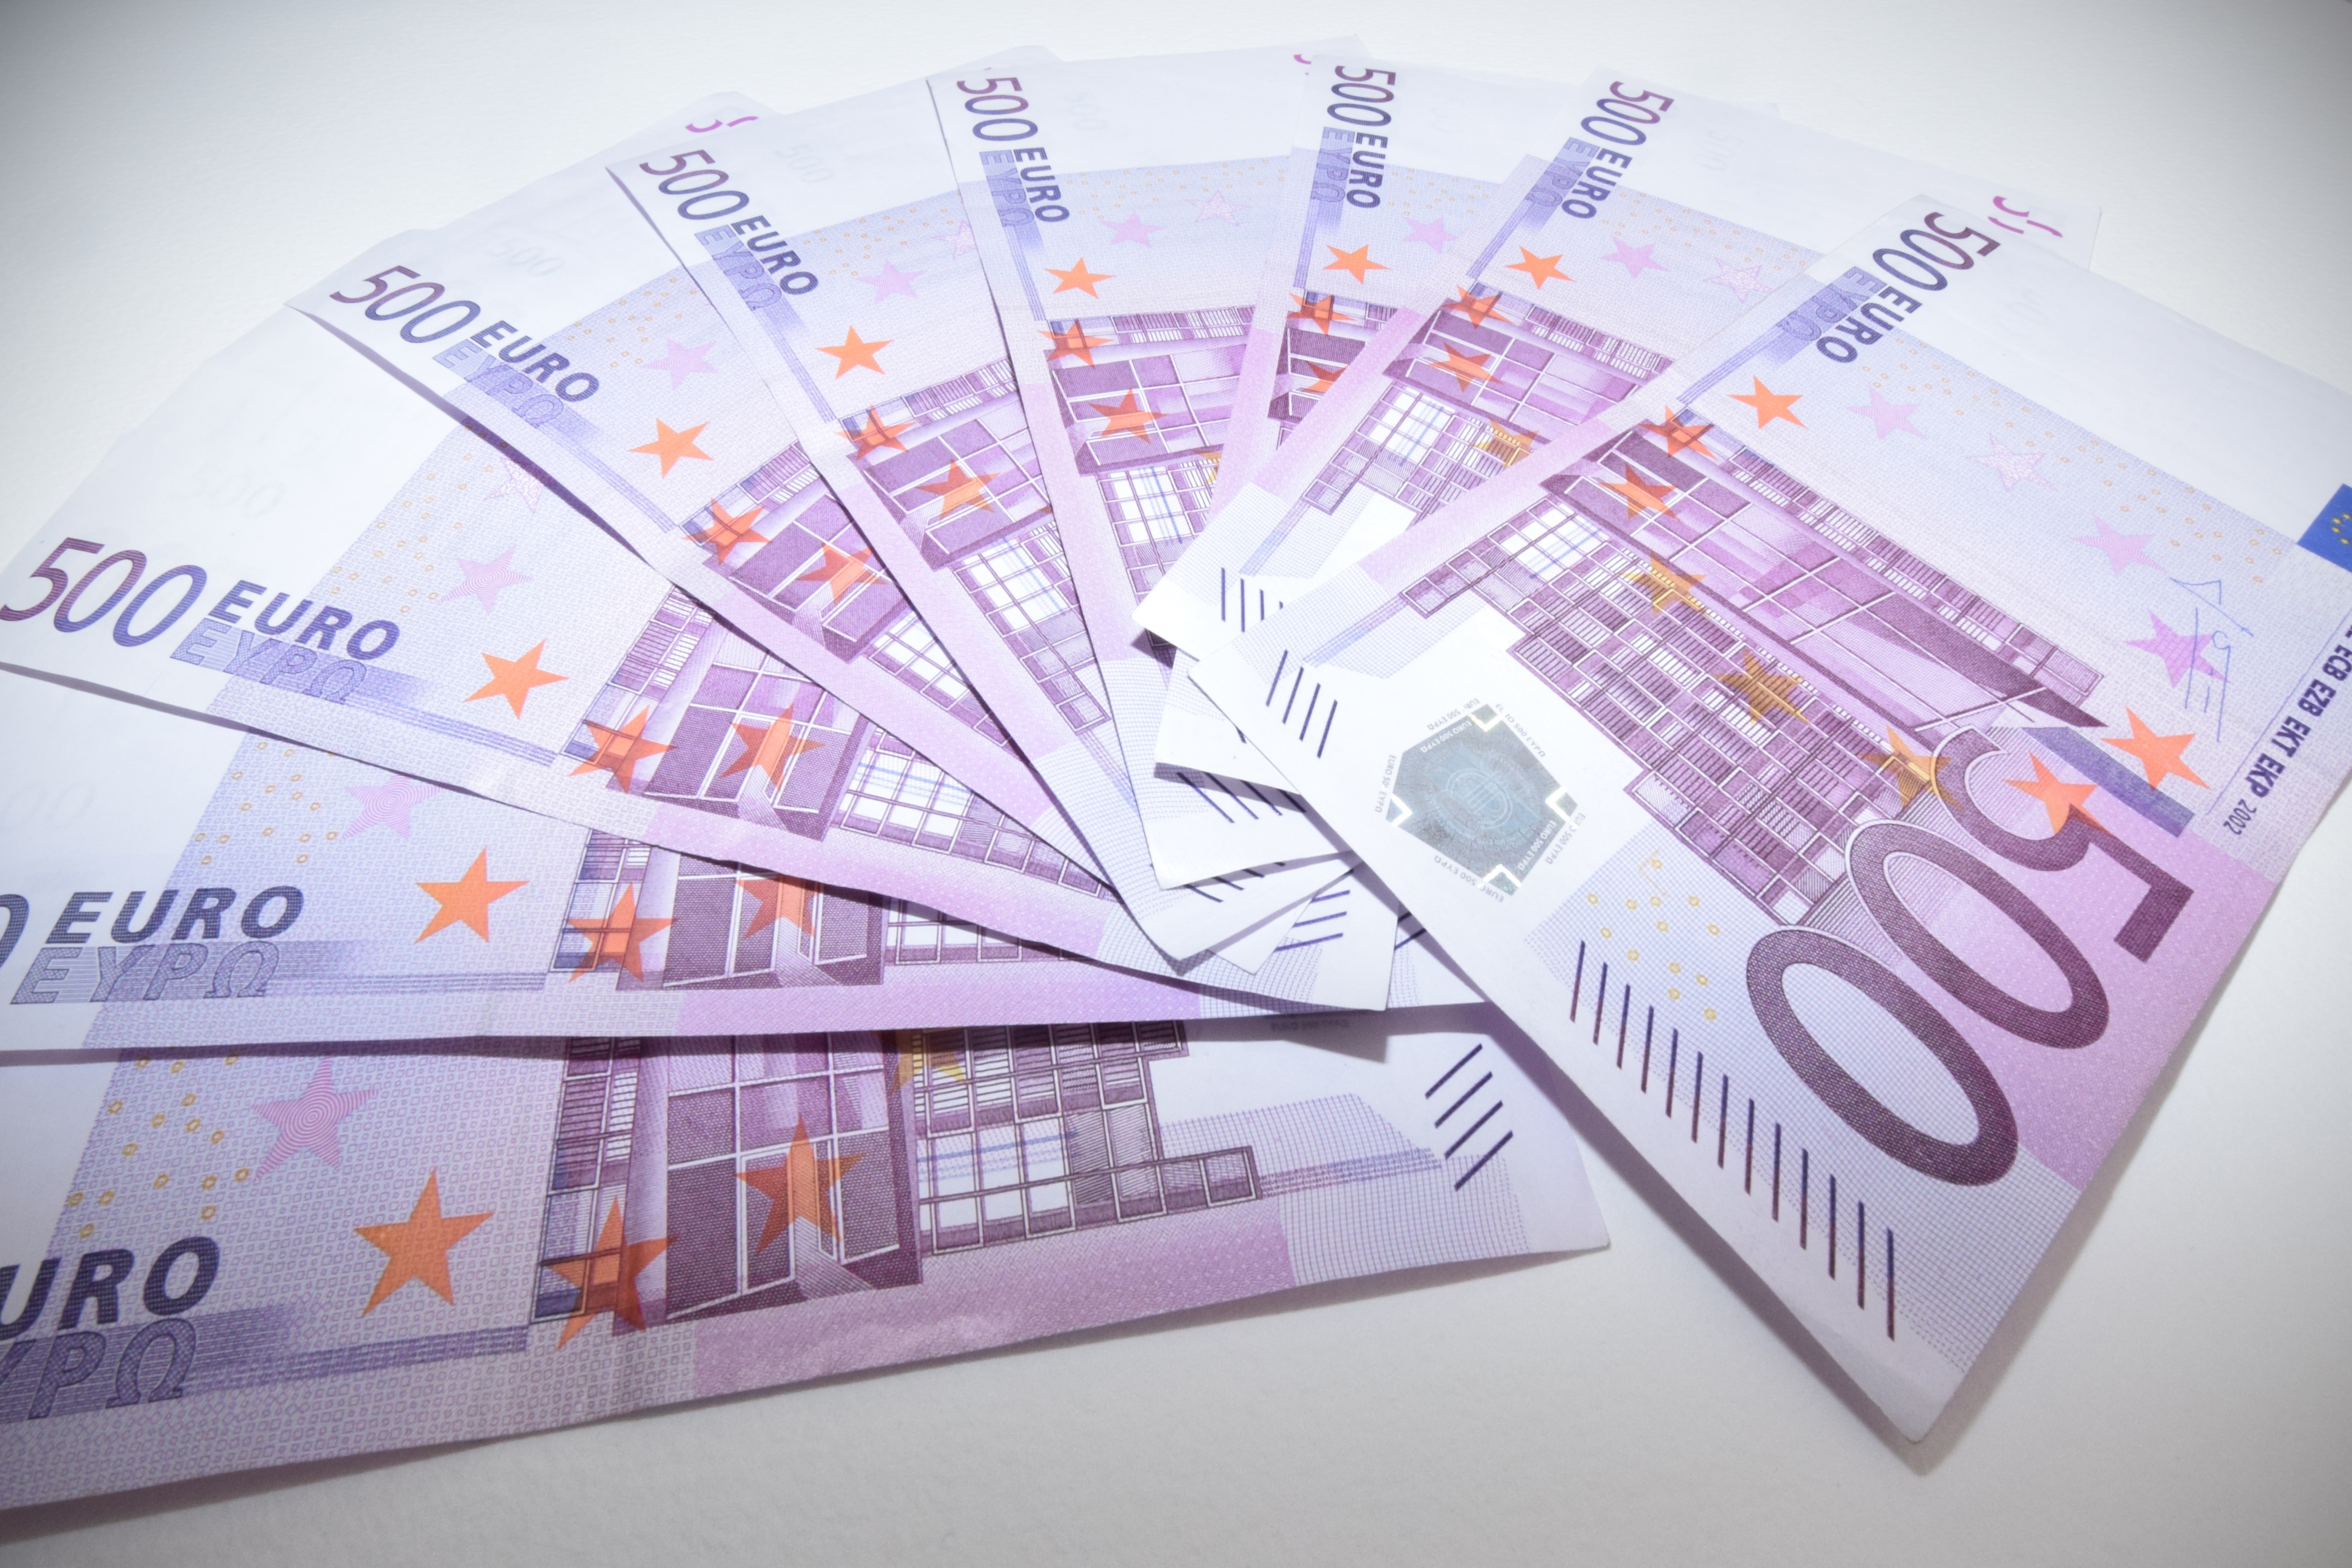
advertising, europe, line, money, paper, brand, cash, currency, euro, document, finance, banknote, dollar bill, paper money